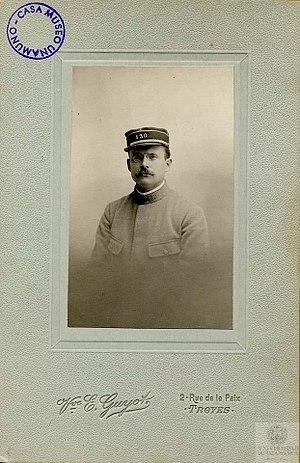
Maurice Legendre, né à Paris le 30 juin 1878 et mort à Madrid le 12 janvier 1955, est un intellectuel catholique et un hispaniste français qui fut directeur de la Casa de Velázquez, centre culturel français à Madrid.